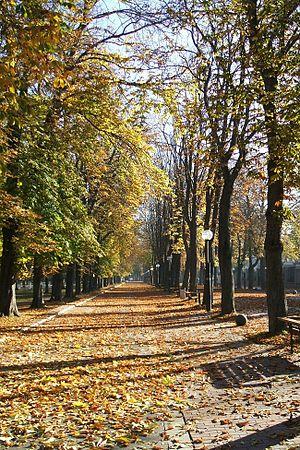
Promenade de Frère Francisco. Galego: Paseo de Frai Francisco.
Vitoria-Gasteiz est la capitale de la province d'Alava et de la Communauté autonome du Pays basque en Espagne.